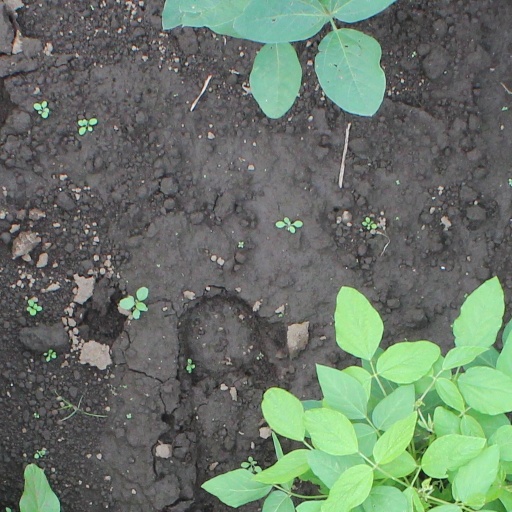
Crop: soybean